Hotel Jørgensen explosion

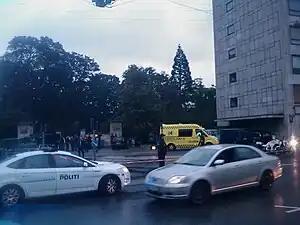
Because of investigation, Ørstedsparken was closed by the police

The explosion at Hotel Jørgensen was a minor explosion inside of the discount hostel of the same name in central Copenhagen, Denmark. The explosion happened at 1:23 pm on 10 September 2010. No fatalities were recorded. The only injured person was the one-legged Chechnyan-Belgian bomber Lors Doukaiev, who was caught in a nearby park, Ørstedsparken, following the explosion, but only identified several days later.